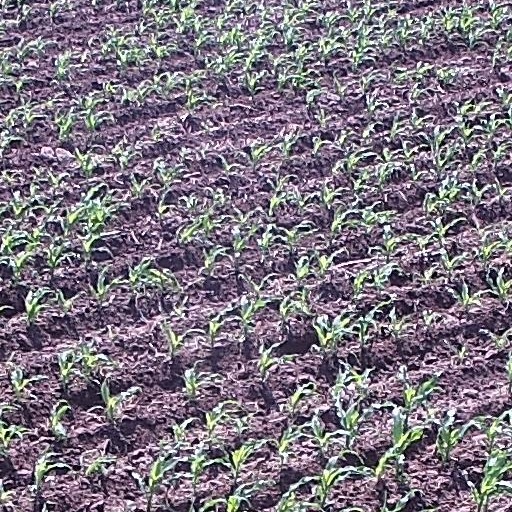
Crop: maize; corn